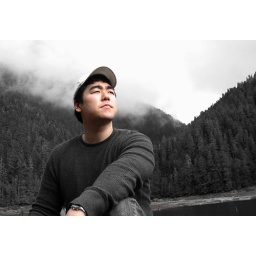
brian at glass lake in the olympic mountains. washington. october 2005